Diocese of Emmaus

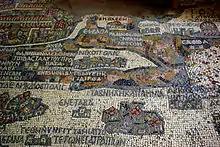
Emmaus Nicopolis on Madaba map

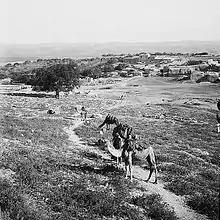
Emmaus, early 20th century

The bishopric of Emmaus was mentioned by St. Jerome, Hesychius of Jerusalem, Theophanes the Confessor, Sozomen, and Theodosius.